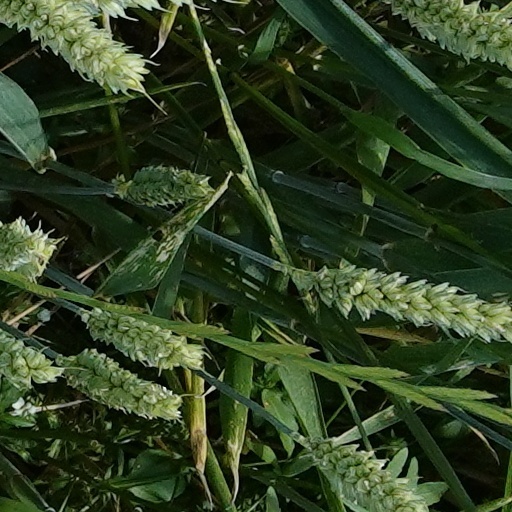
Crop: wheat